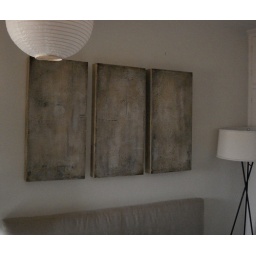
my bedroom above my bed